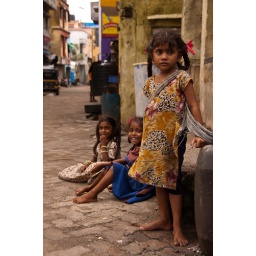
These three girls are standing along a street in a fisherman slum in Mumbai, India.